Prodiginines

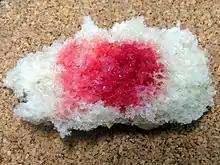
"Serratia marcescens" growing on bread, showing characteristic colour of the prodiginines

The prodiginines are a family of red tripyrrole dyestuffs produced by Gammaproteobacteria (e.g. "Serratia marcescens") as well as some Actinomycetota (e.g. "Streptomyces coelicolor"). The group is named after prodigiosin (prodiginine) and is biosynthesized through a common set of enzymes. They are interesting due to their history and their varied biological activity.